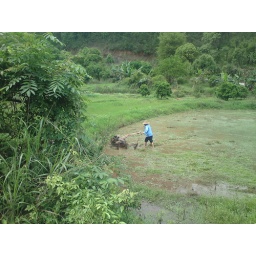
ooo look theres a lake under my grass